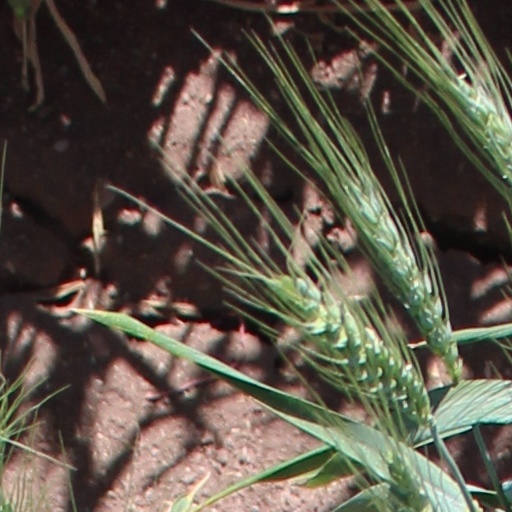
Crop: wheat